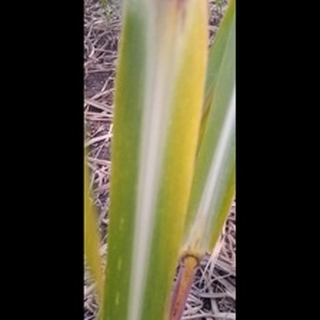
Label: sugarcane_yellow_leaf_disease